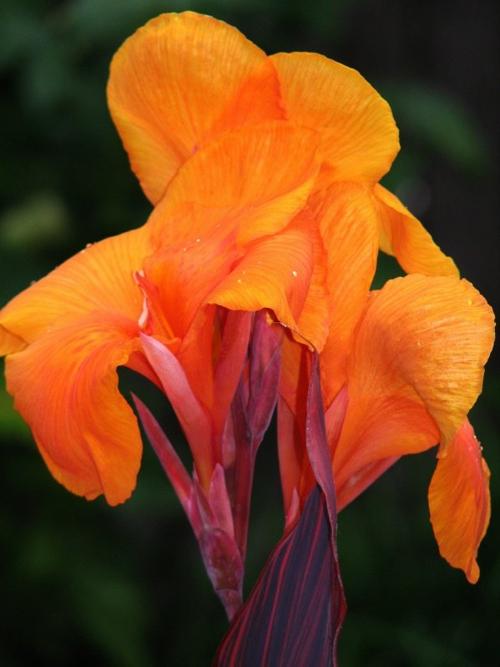
Label: canna lily